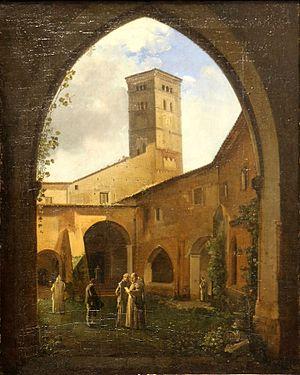
François Marius Granet, né le 17 décembre 1775 à Aix-en-Provence où il est mort le 21 novembre 1849, est un peintre et dessinateur néoclassique français.